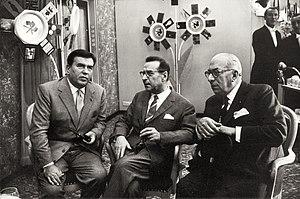
Gino Cervi est un acteur italien né le 3 mai 1901 à Bologne et mort le 3 janvier 1974 à Punta Ala.
Le commissaire Jules Maigret est un personnage de fiction, protagoniste et héros de 75 romans policiers et 28 nouvelles de Georges Simenon, publiés entre 1931 et 1972.
Le inchieste del commissario Maigret est une série télévisée italienne, tiré de nombreux romans et récits de Georges Simenon, dont le protagoniste est le commissaire Maigret, réalisée par Mario Landi, en seize épisodes, produite par la RAI.